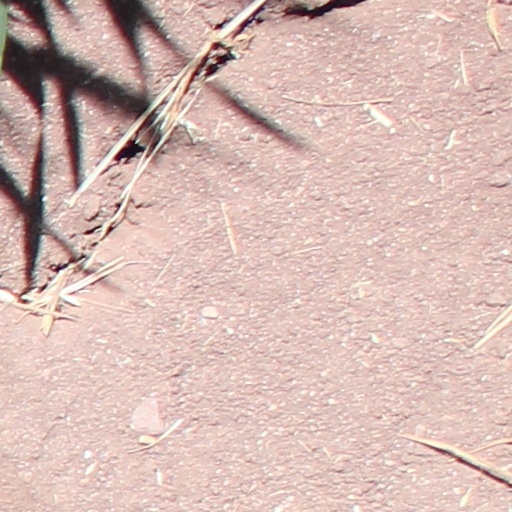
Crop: wheat